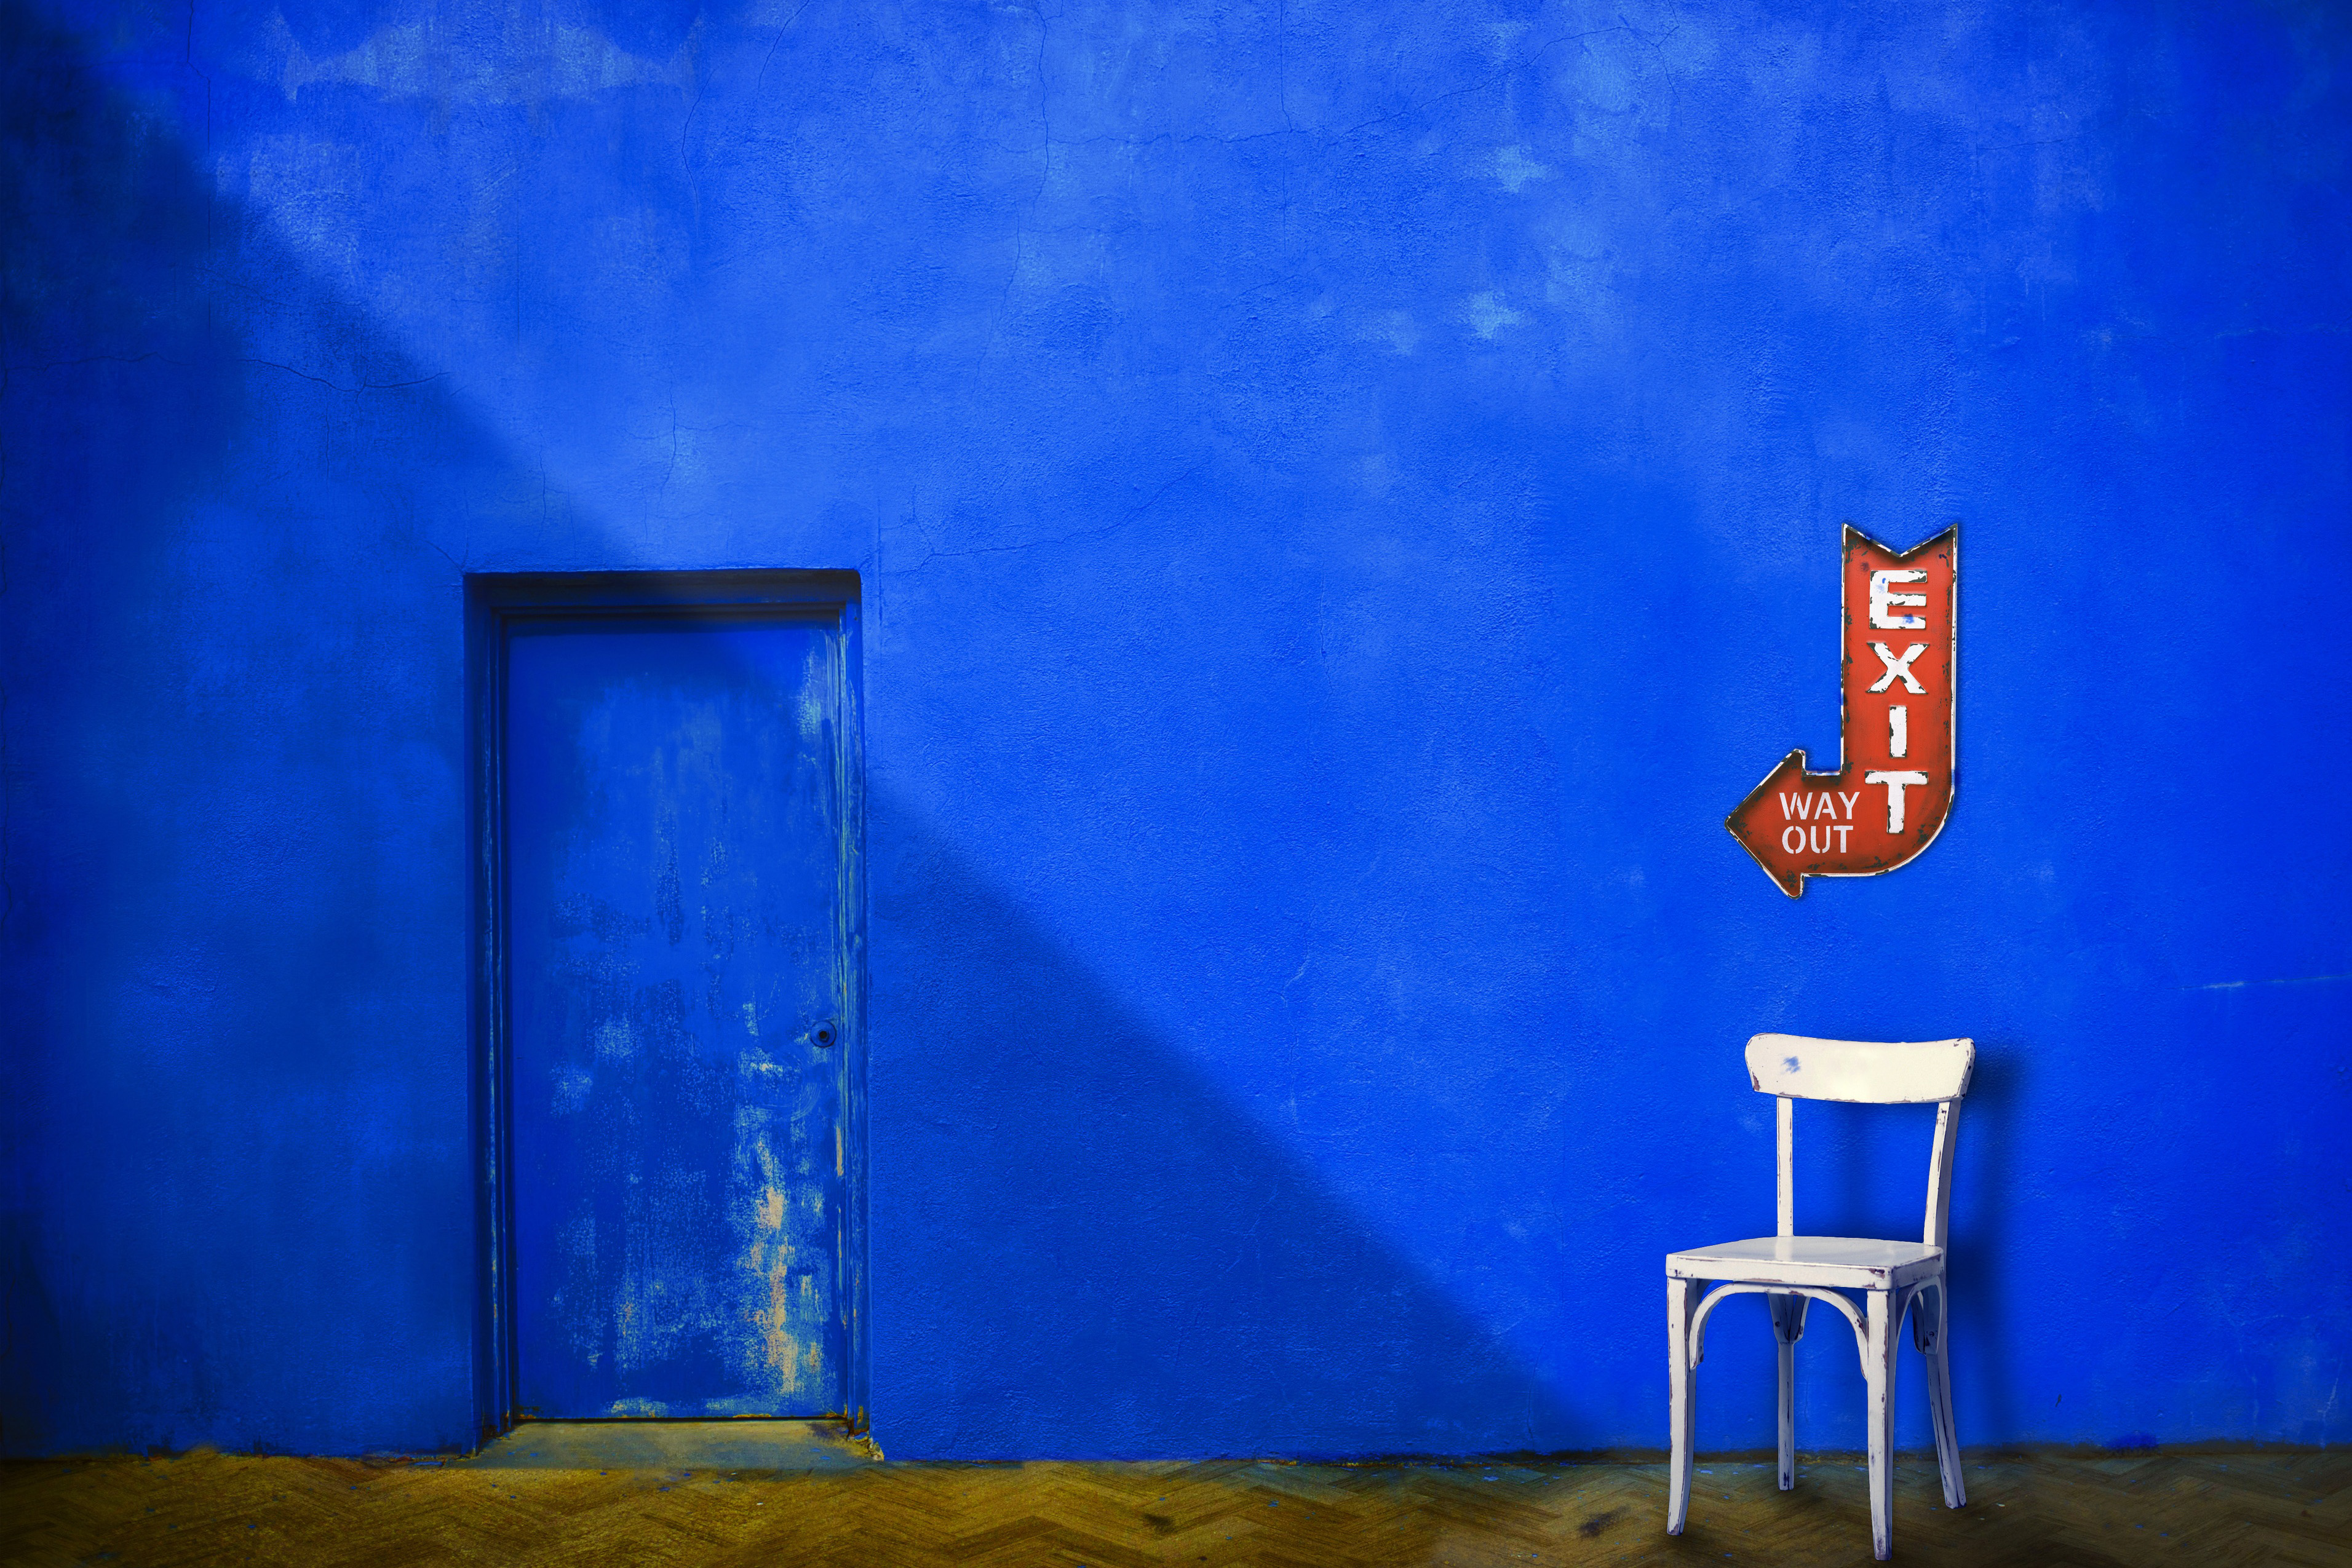
blue, majorelle blue, red, cobalt blue, wall, sky, electric blue, room, furniture, chair, art